John de Havilland (officer of arms)

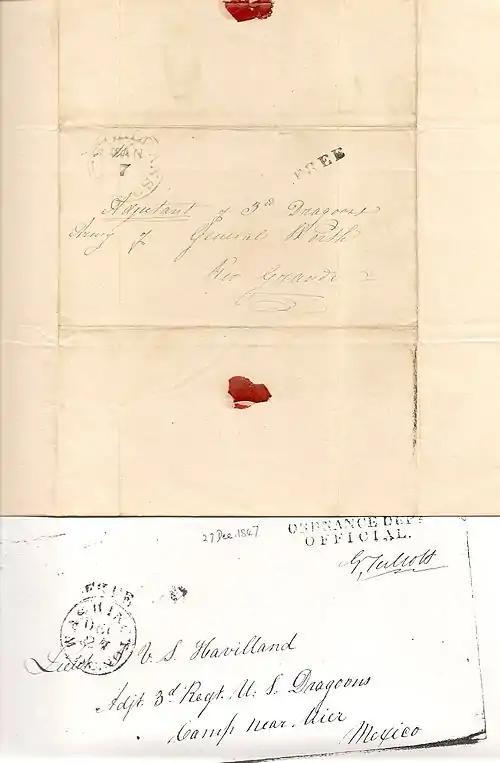

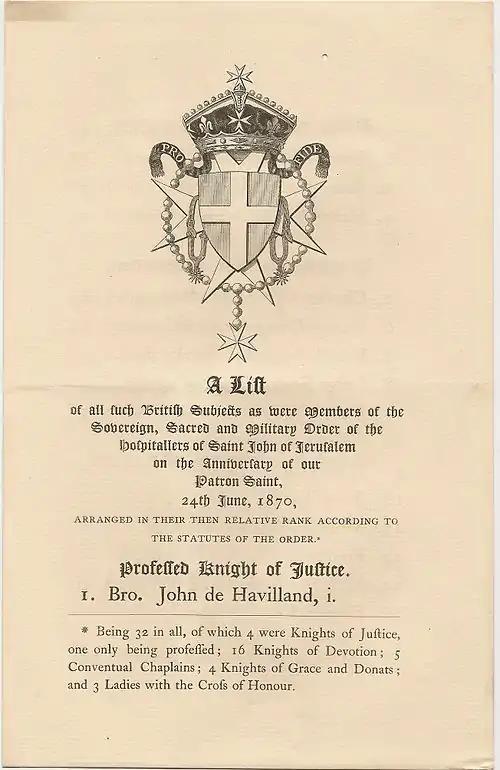

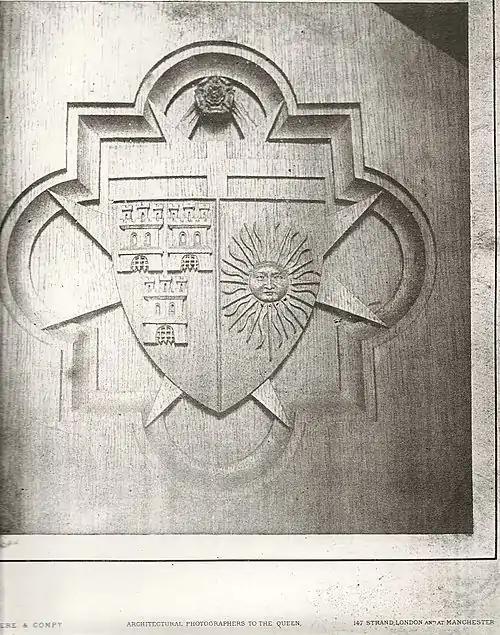
John von Sonntag de Havilland's emblem

John de Havilland's interest in heraldry and armorial bearings is shown in 1865 when he updated Thomas Fiott de Havilland's 1852 book "A Chronicle of the Ancient and Noble Norman Family of de Havilland". John de Havilland's updated edition gives considerable detail to the lives of his own parents and grandparents with their heraldic coats of arms displayed in the margins. John de Havilland explains that his maternal grandfather, William Ludwig von Sonntag, was born in Pforzheim (modern South West Germany) in 1745. Captain William Ludwig von Sonntag was one of the 10,000 troops of King Louis XVI of France that were sent under the Count de Rochambeau to America to aid the Americans in their Revolutionary War against Great Britain. Captain von Sonntag was present with his regiment at the siege of York-Town, in Virginia, where Lord Cornwallis surrendered, which virtually closed the war; the independence of the States being acknowledged soon after by Great Britain.